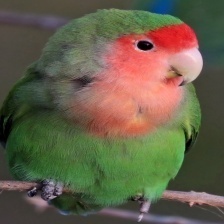
Species: ROSY FACED LOVEBIRD
Scientific name: AGAPORNIS ROSEICOLLIS